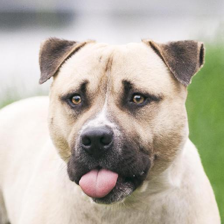
Label: animals